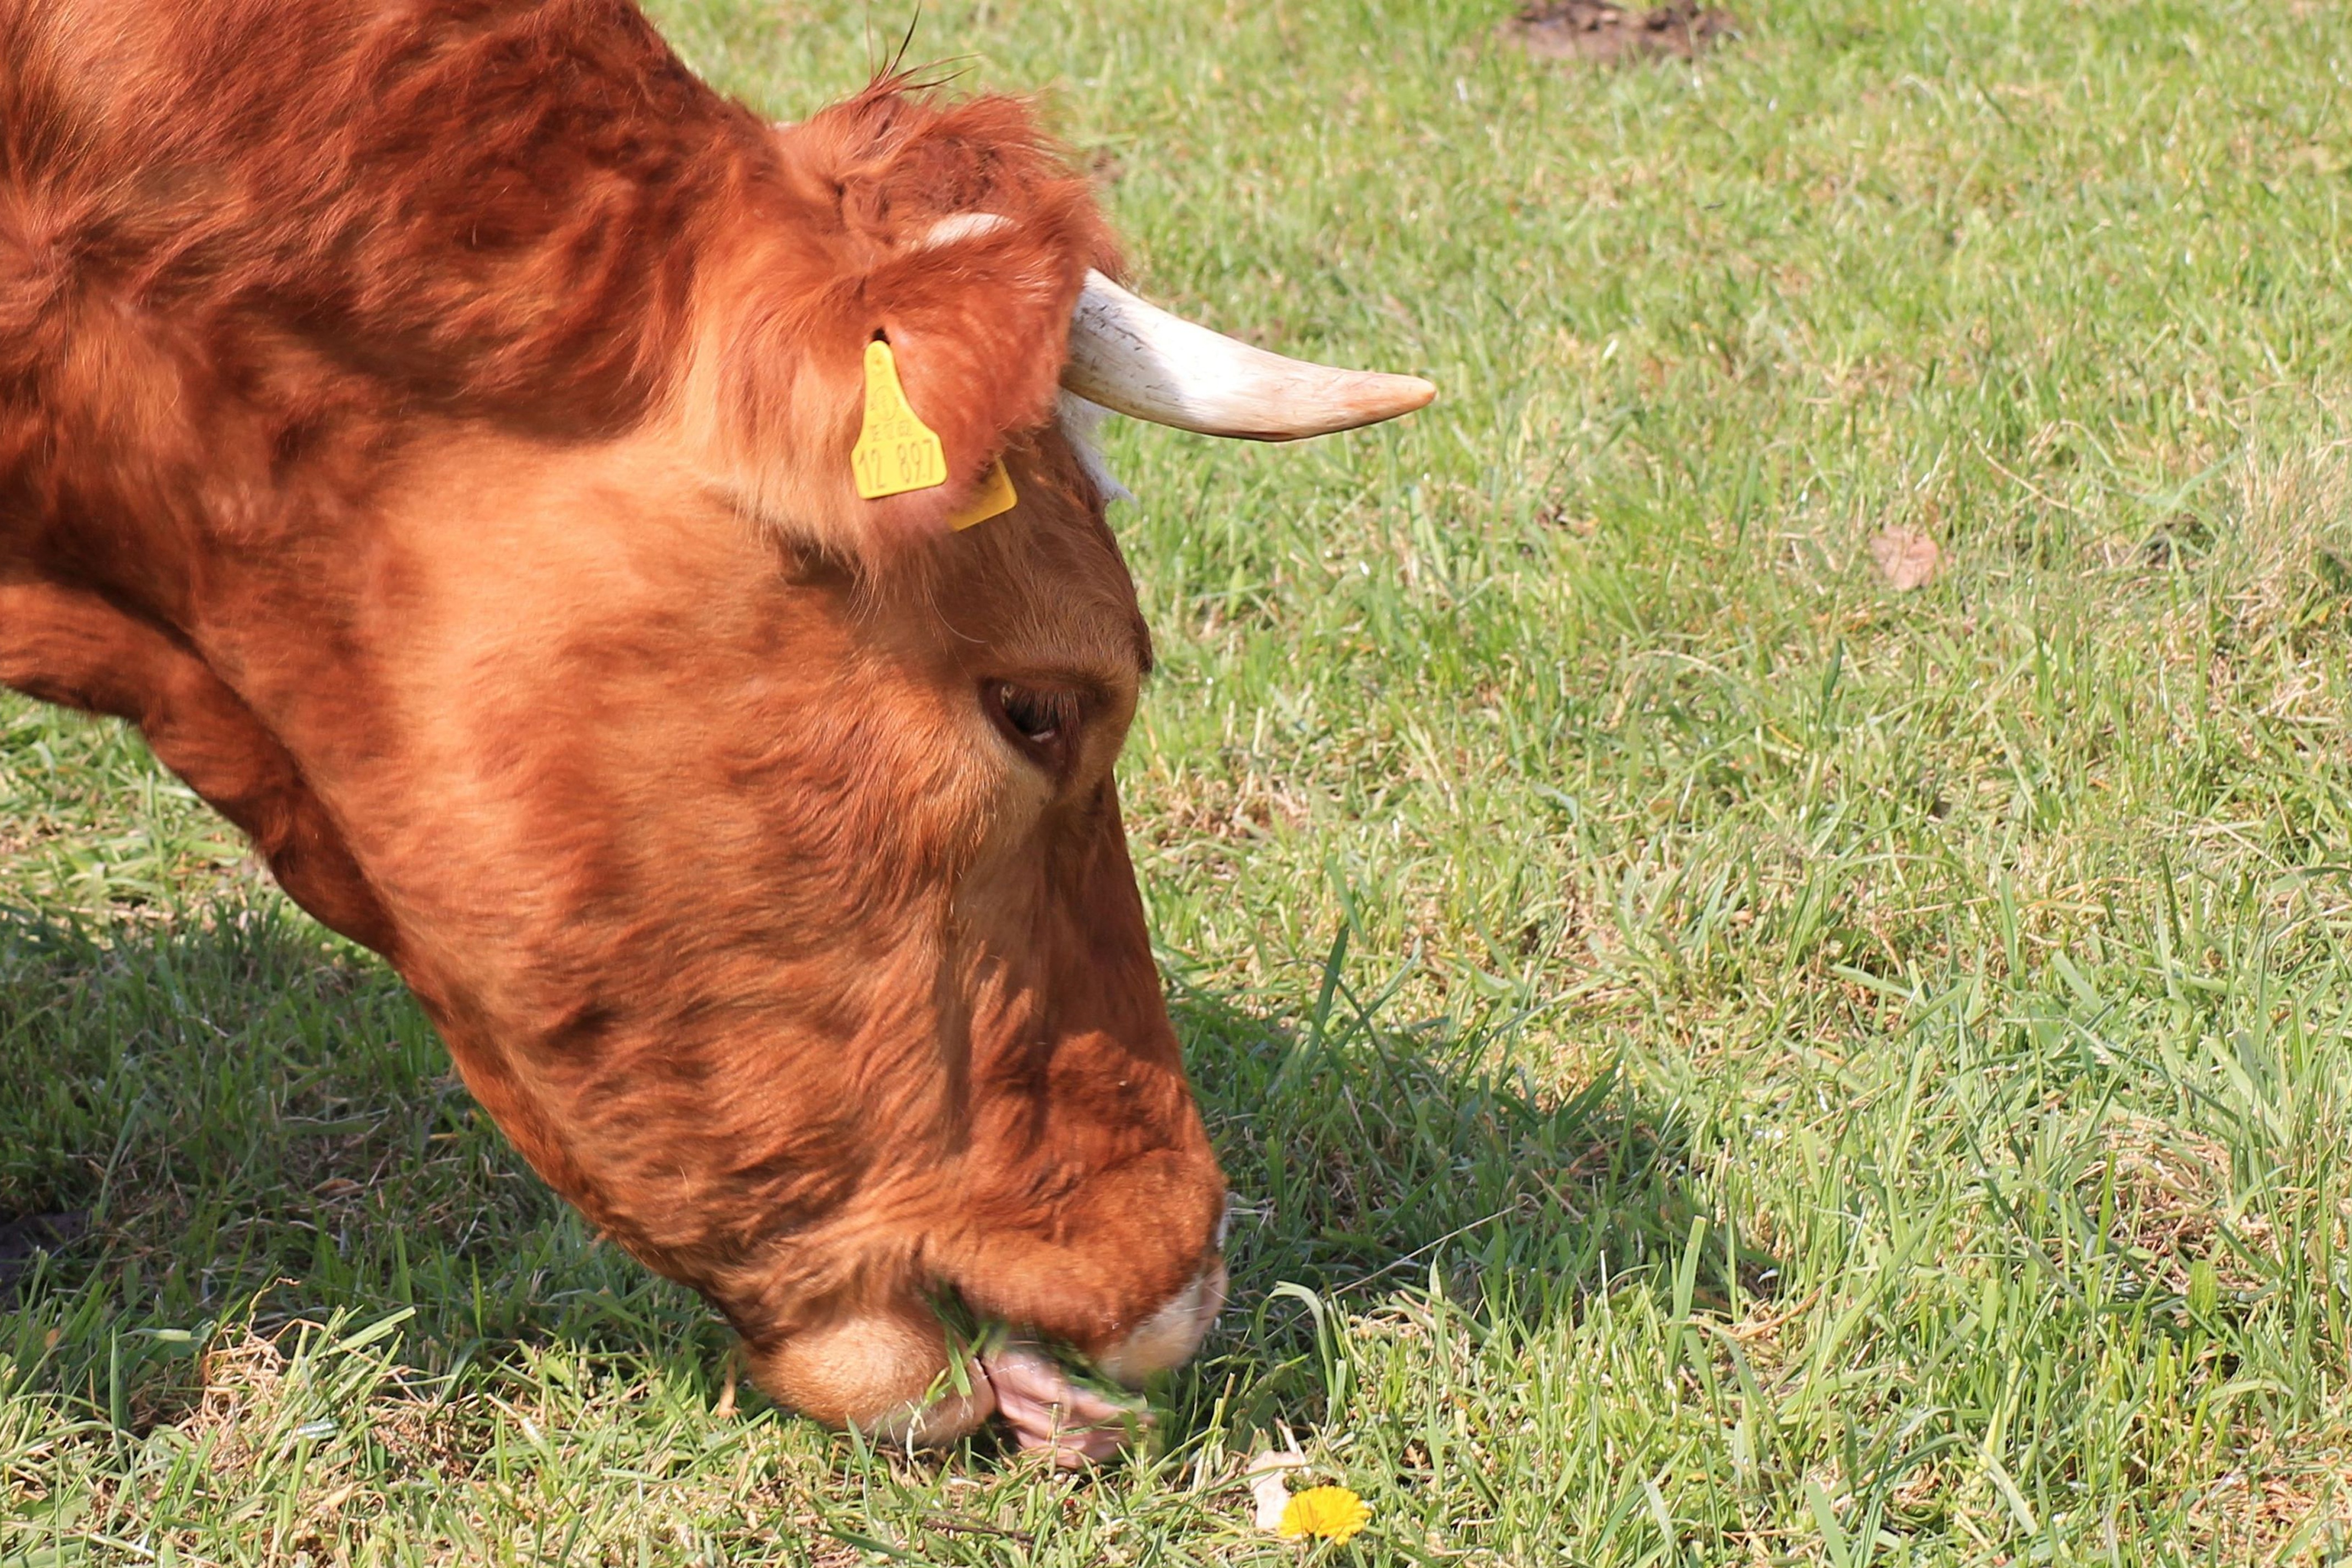
grass, meadow, pasture, grazing, mammal, eat, beef, calf, graze, vertebrate, tongue, long horn, cattle like mammal